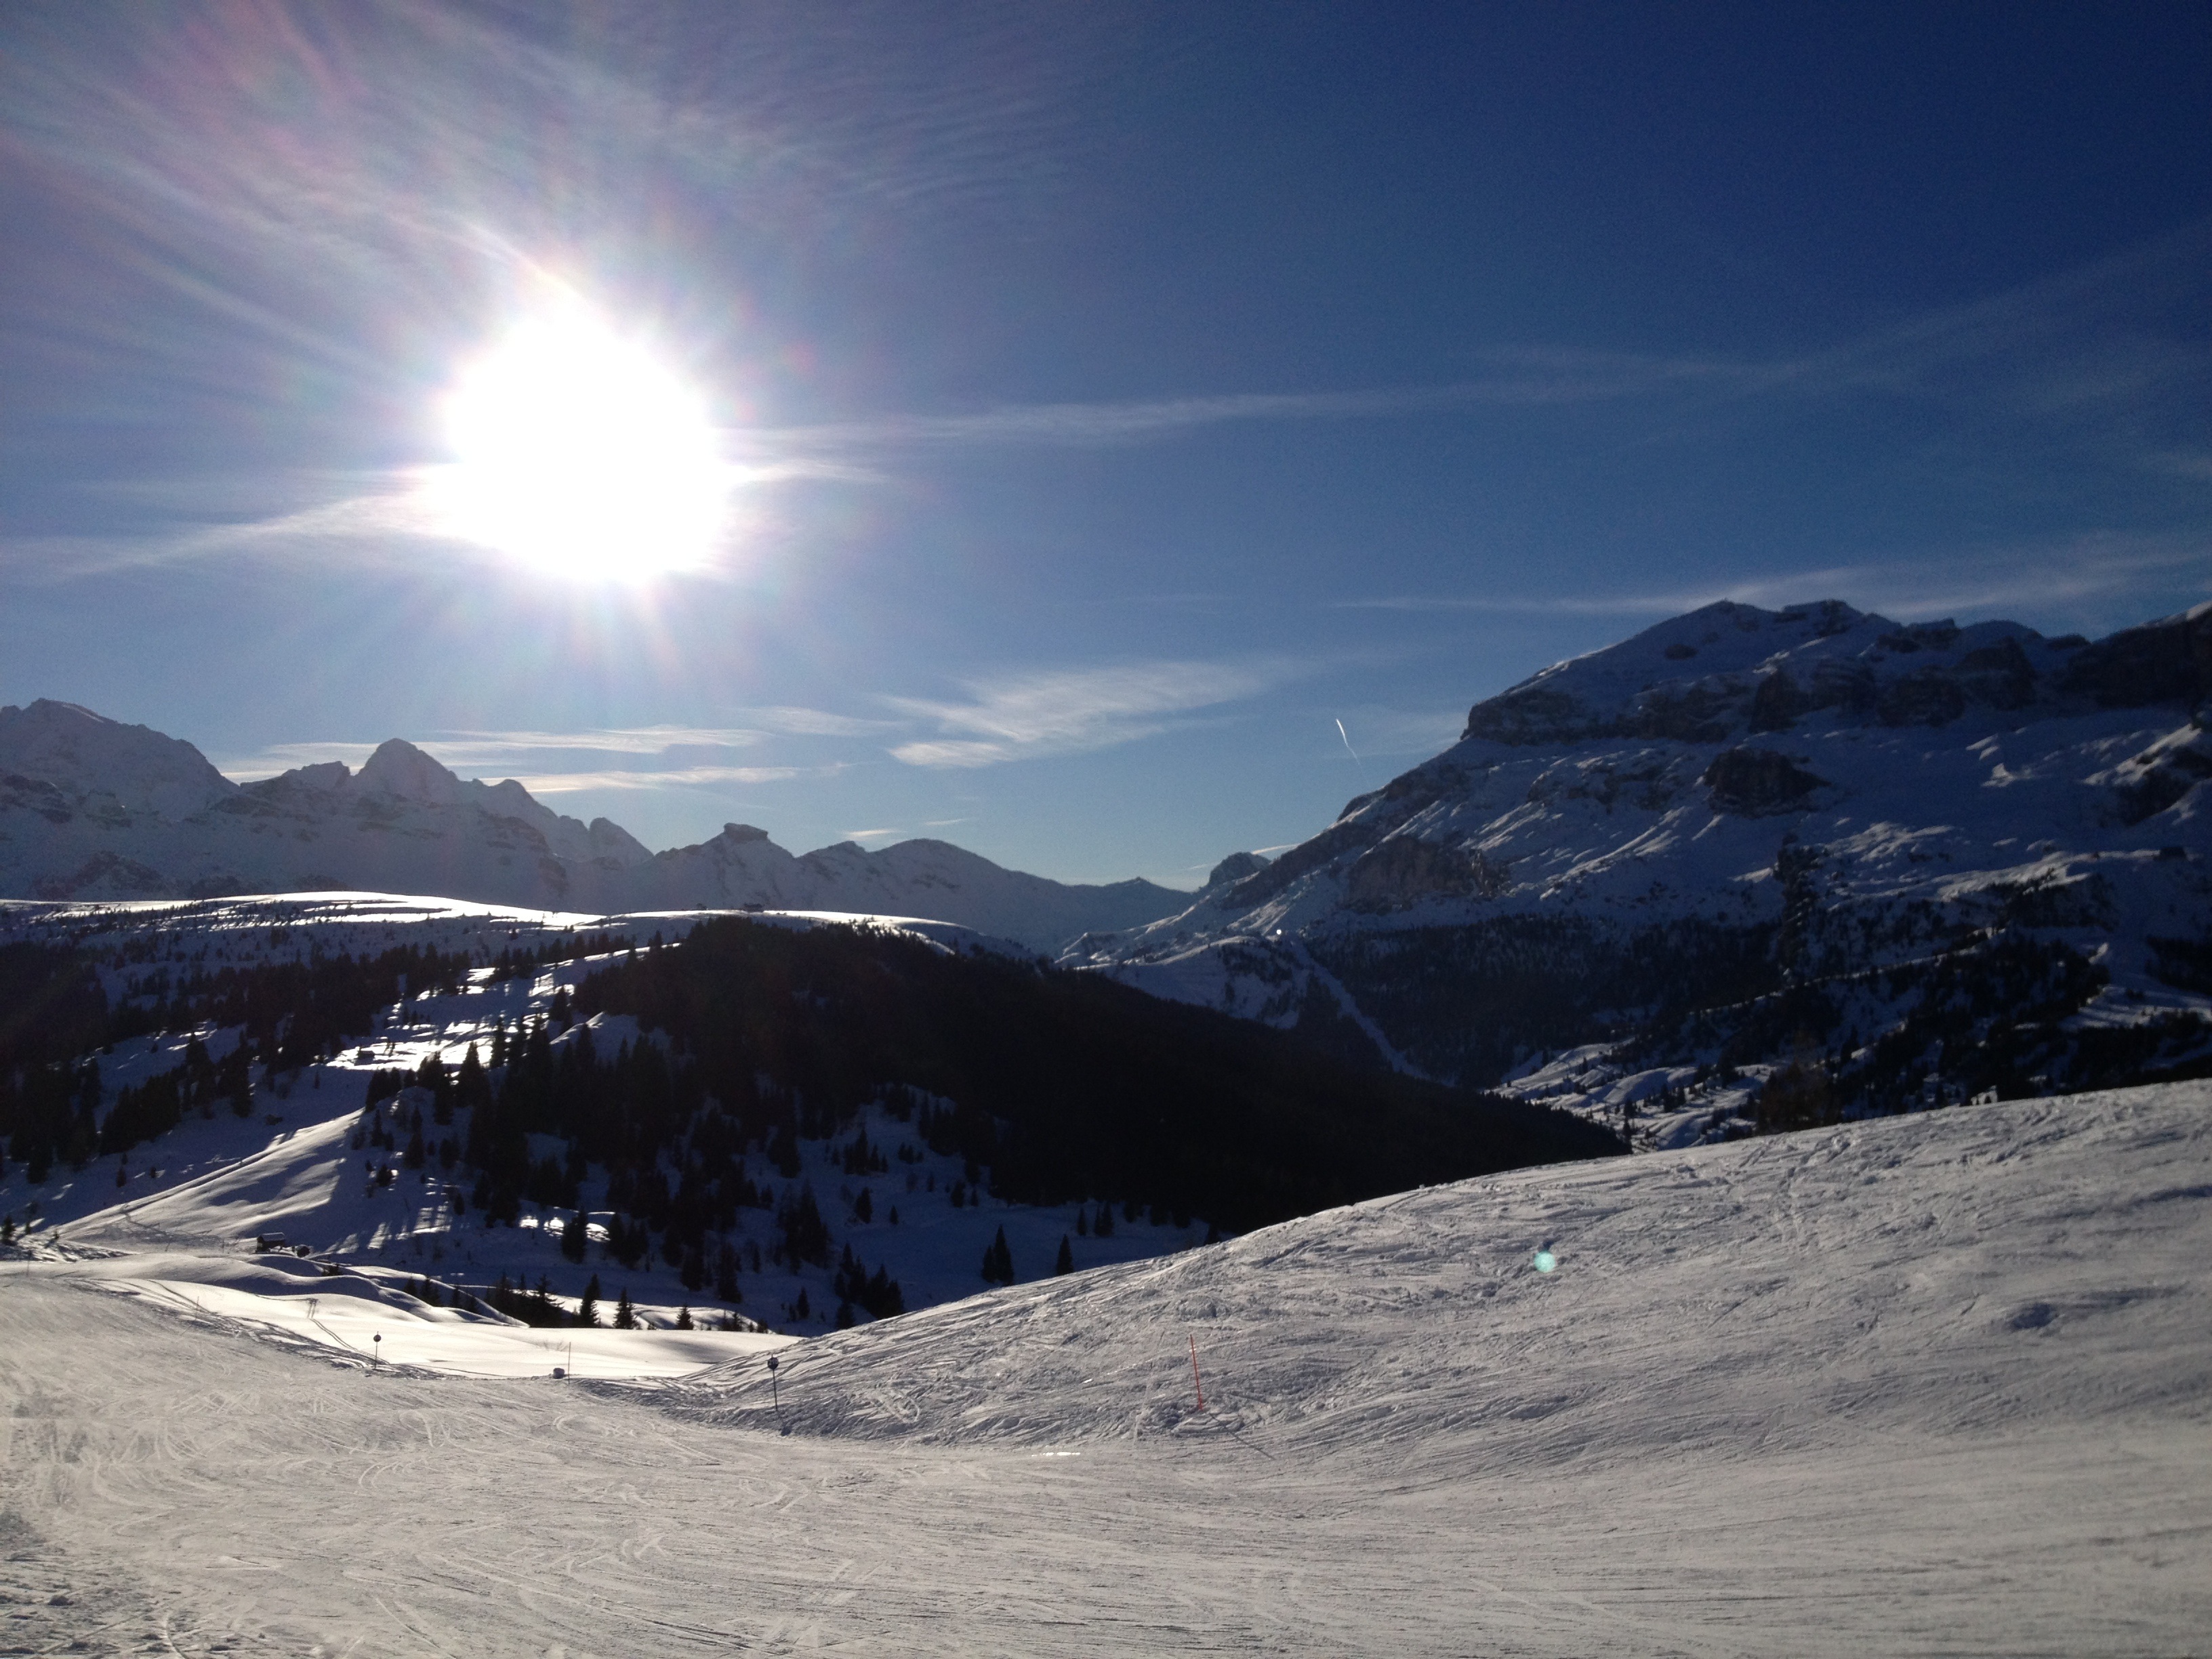
landscape, nature, rock, mountain, snow, winter, cloud, sky, sunlight, mountain range, panorama, weather, snowy, alpine, summit, winter sport, mountains, alps, plateau, wintry, piste, winter sports, landform, ski area, ski run, mountain pass, snow magic, mountainous landforms, corvara